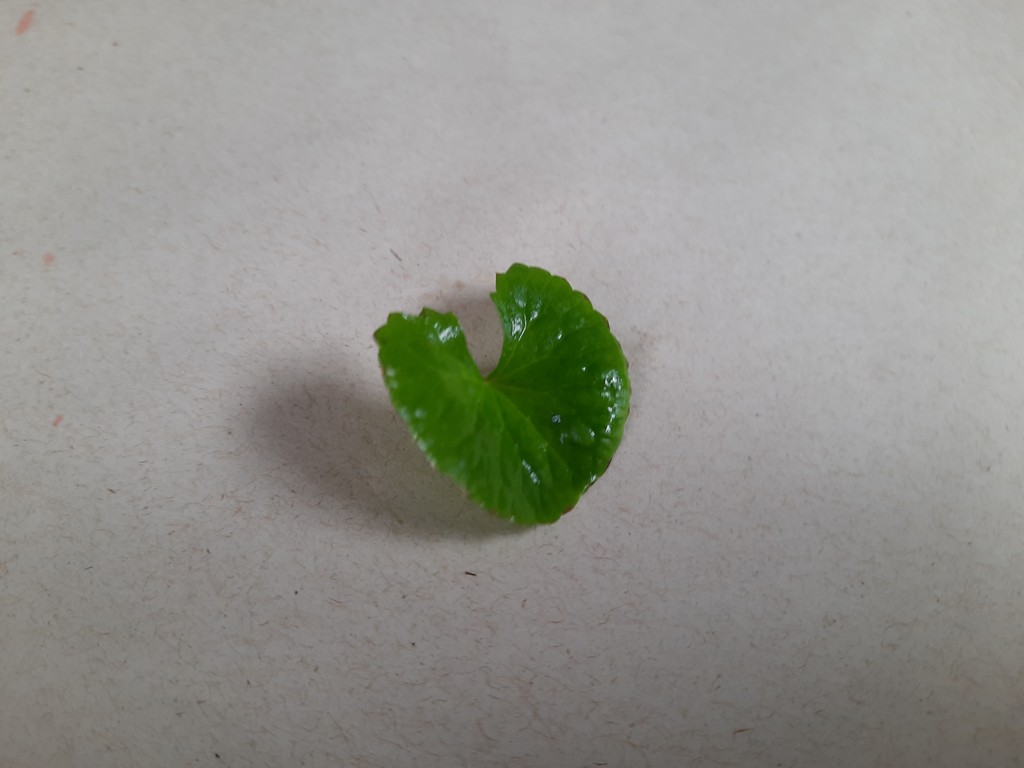
Label: Healthy